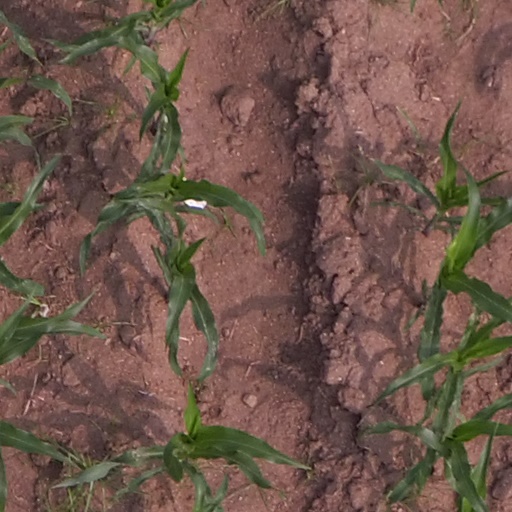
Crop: maize; corn